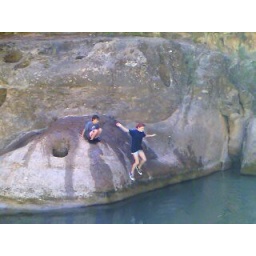
Ashley jumping of a rock in the Narrows at Zion, into the FREEZING cold water! Cory followed soon thereafter.